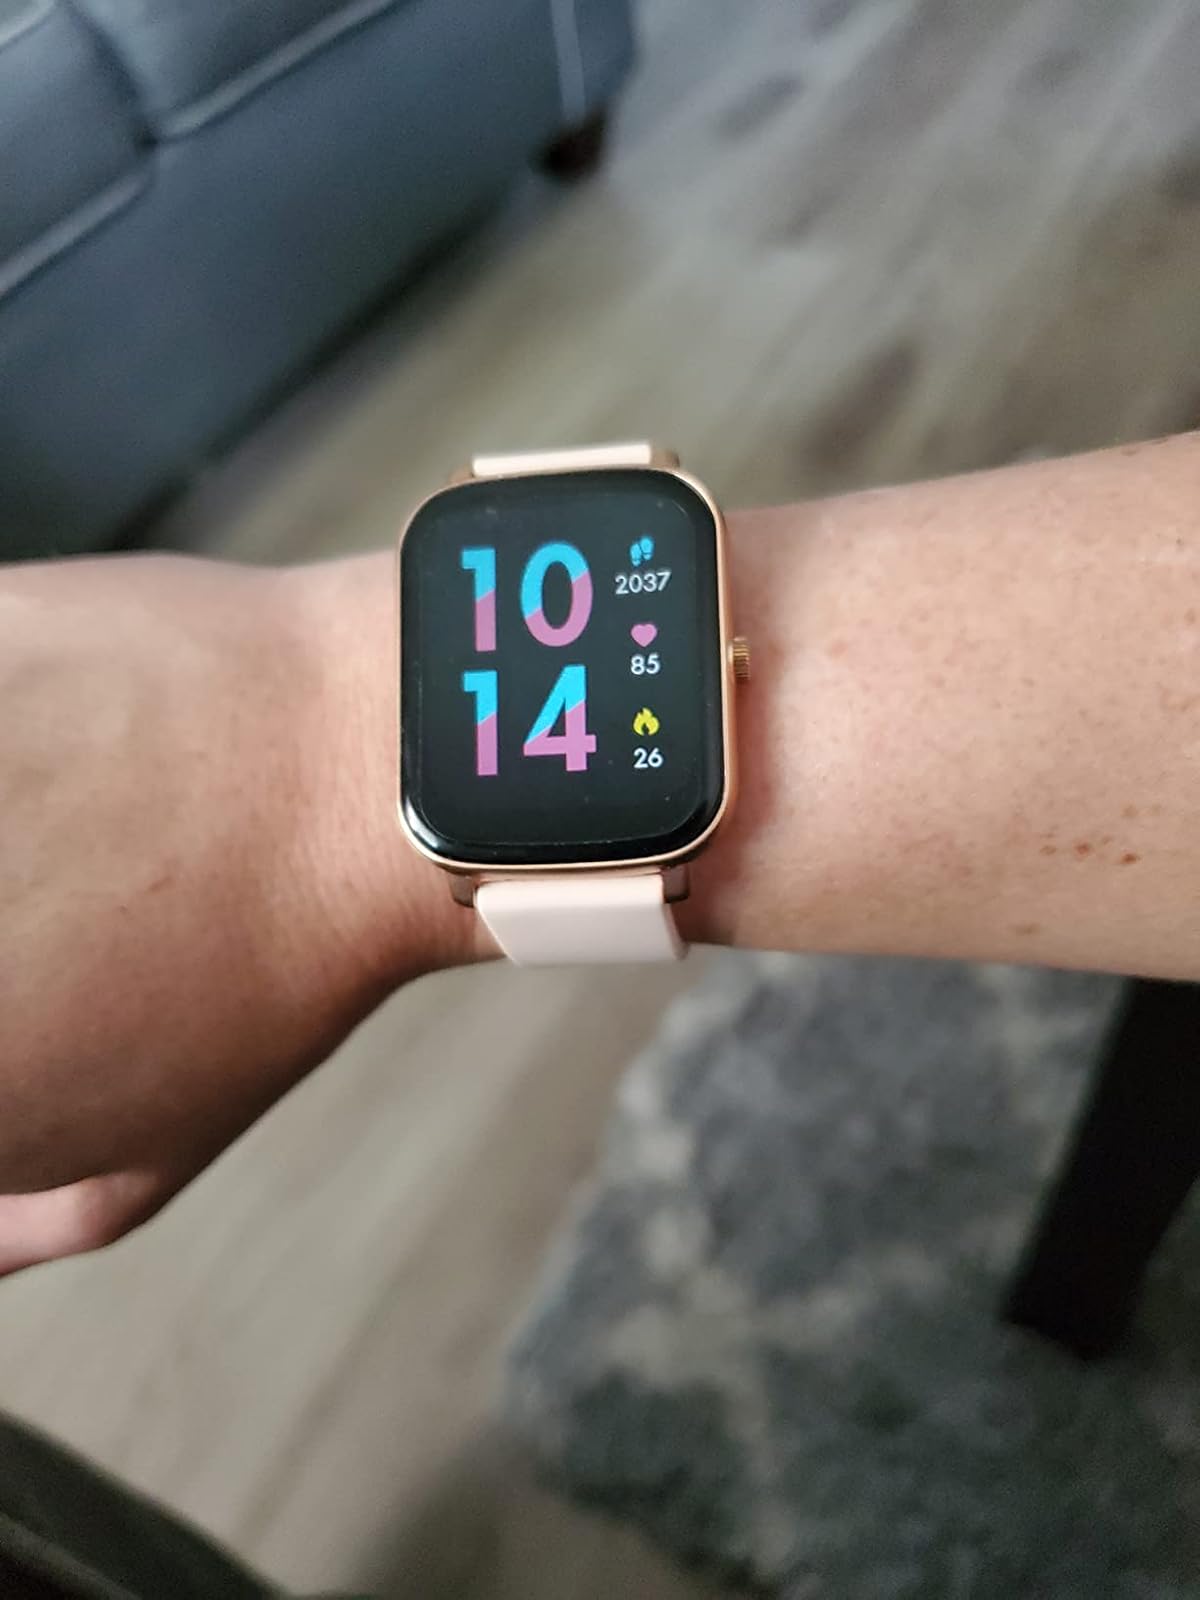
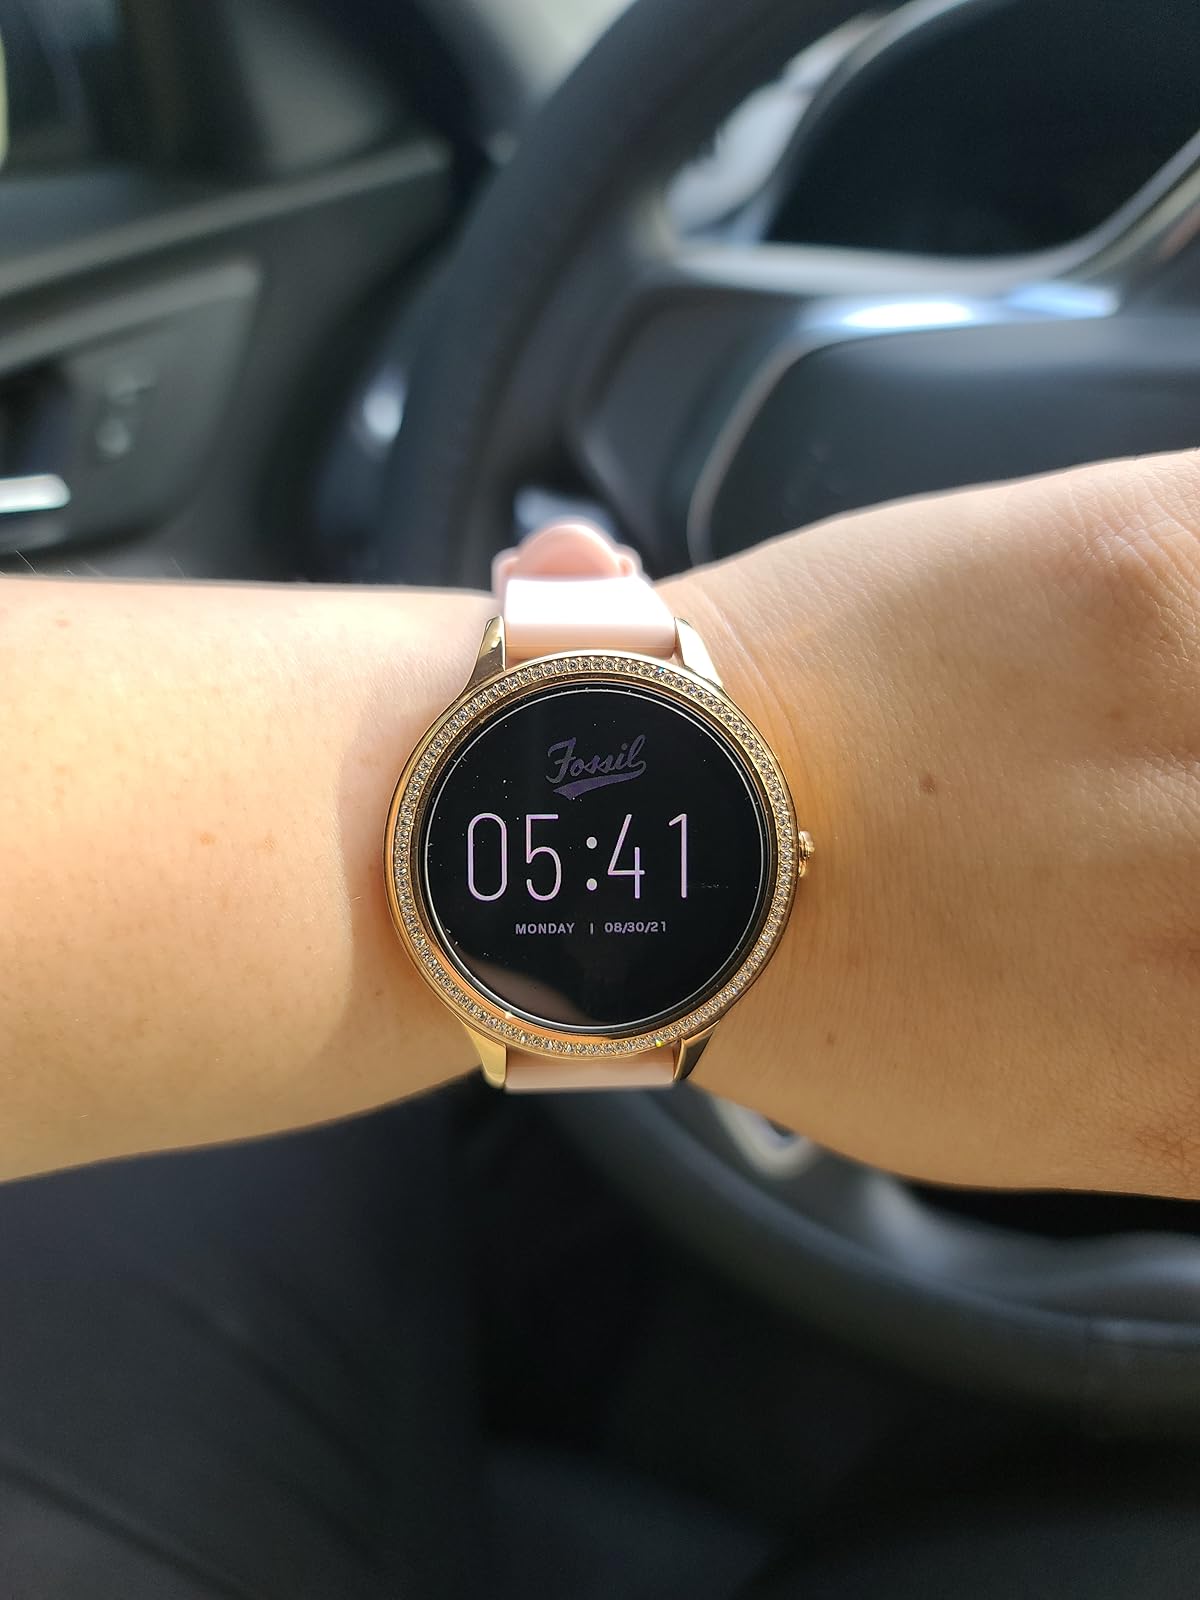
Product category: smartwatch
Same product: no